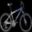
Label: bicycle